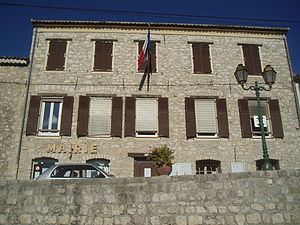
Aspremont
Byens rådhus
Byens rådhus
Rådhuset i Aspremont Français&#160;: La Mairie d'Aspremont
Aspremont er en lille fransk kommune i den sydøstlige del af Frankrig. Indbyggerne, kaldes